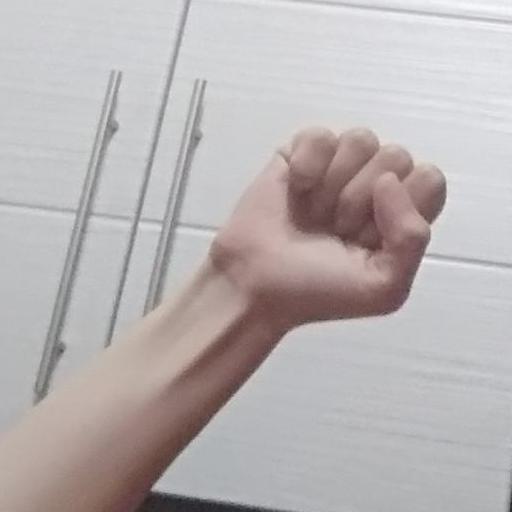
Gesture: fist